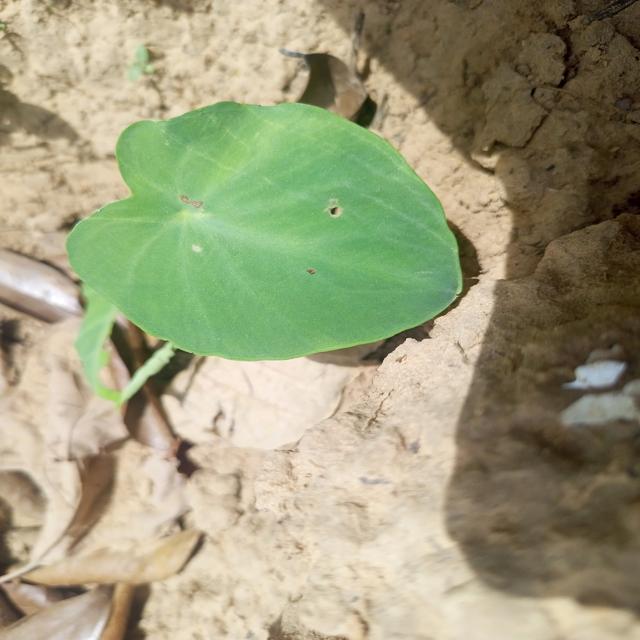
Label: Early_Blight